Dyslexia

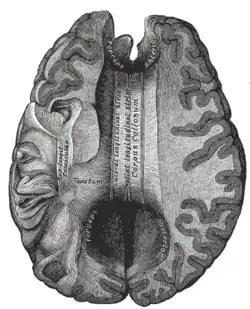
Corpus callosum view, front part at top of image

For most people who are right-hand dominant, the left hemisphere of their brain is more specialized for language processing. With regard to the mechanism of dyslexia, fMRI studies suggest that this specialization is less pronounced or absent in people with dyslexia. In other studies, dyslexia is correlated with anatomical differences in the corpus callosum, the bundle of nerve fibers that connects the left and right hemispheres.